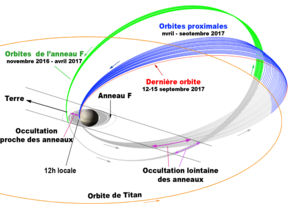
Orbites décrites par la sonde spatiale Cassini durant la phase finale de sa mission (légendes en francais)
Cassini-Huygens est une mission d'exploration spatiale du système saturnien au moyen d'une sonde spatiale développée par l'agence spatiale américaine, la NASA, avec des participations importantes de l'Agence spatiale européenne et de l'Agence spatiale italienne. Lancé le 15 octobre 1997, l'engin se place en orbite autour de Saturne en 2004. En 2005, l'atterrisseur européen Huygens, après s'être détaché fin 2004 de la sonde mère, se pose à la surface du satellite Titan et peut transmettre des informations collectées durant la descente et après son atterrissage. L'orbiteur Cassini ensuite tourne autour de Saturne et poursuit l'étude scientifique de la planète géante gazeuse, en profitant de ses passages à faible distance de ses satellites pour collecter des données détaillées sur ceux-ci. La mission, d'une durée initialement prévue de quatre ans, est prolongée à deux reprises : de 2008 à 2010 par la mission équinoxe, puis de 2010 à 2017 par la mission solstice. Afin de protéger les lunes de la planète, la sonde spatiale finit son voyage en plongeant dans l'atmosphère de Saturne le 15 septembre 2017.